Rodolfo Biazon

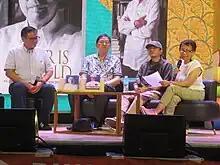
Book launching of "Rodolfo Biazon: Soldier, Solon, Statesman" by Eric Ramos during the 2023 Philippine Book Festival held at World Trade Center Manila. At the left is Biazon's son Ruffy.

Biazon met Monserrat Narag Bunoan as a classmate in the Philippine Military Academy. Eight months after his graduation in the Philippine Military Academy, he eventually married Monserrat or "Monchie" as she is called on December 3, 1961.